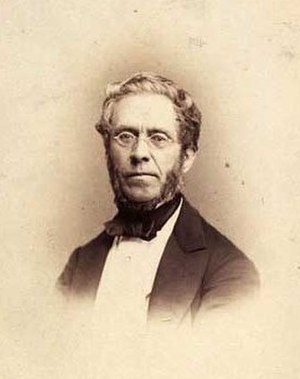
Vilhelm Bjerring
Vilhelm Bjerring